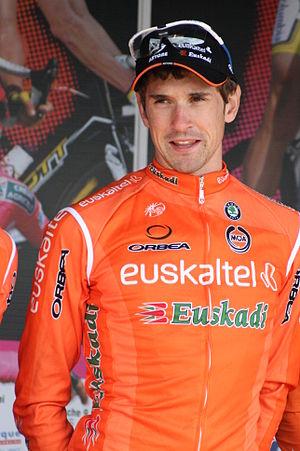
Aitor Hernandez lors de la présentation des équipes des 4 jours de Dunkerque
Aitor Hernández Gutiérrez est un cycliste espagnol né le 24 janvier 1982 à Ermua. Il est professionnel de 2004 à 2005 au sein de l'équipe suisse LPR puis court sous les couleurs de la formation Euskaltel-Euskadi entre 2006 et 2010. Il possède plusieurs titres de champion d'Espagne de cyclo-cross à son palmarès.